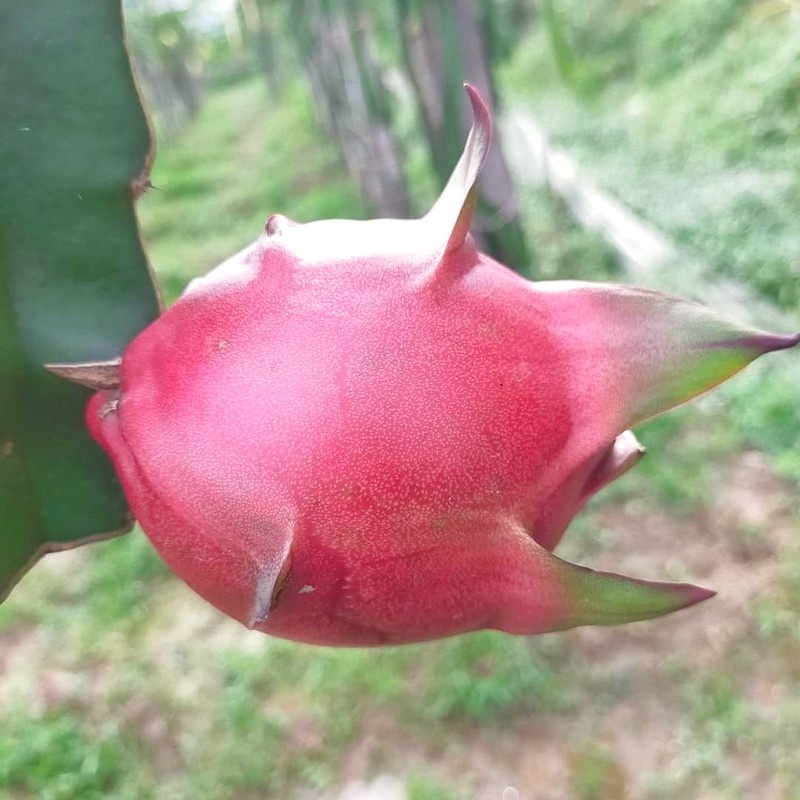
Label: Mature Dragon Fruit